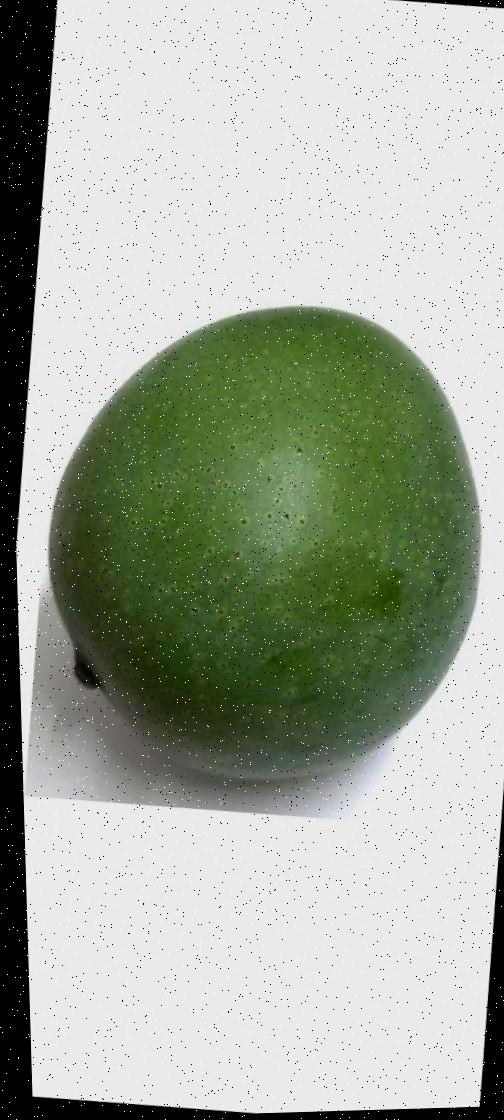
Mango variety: Ashshina Zhinuk